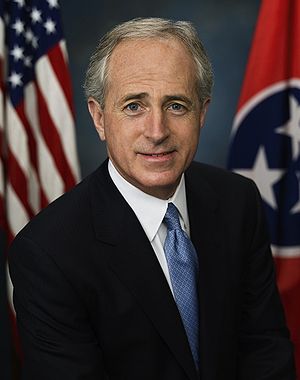
Bob Corker
Robert Phillips "Bob" Corker, Jr. er en amerikansk republikansk politiker. Han er medlem af USA's senat valgt i Tennessee siden 2007.